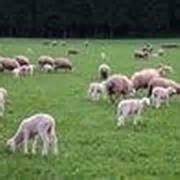
Label: pecora